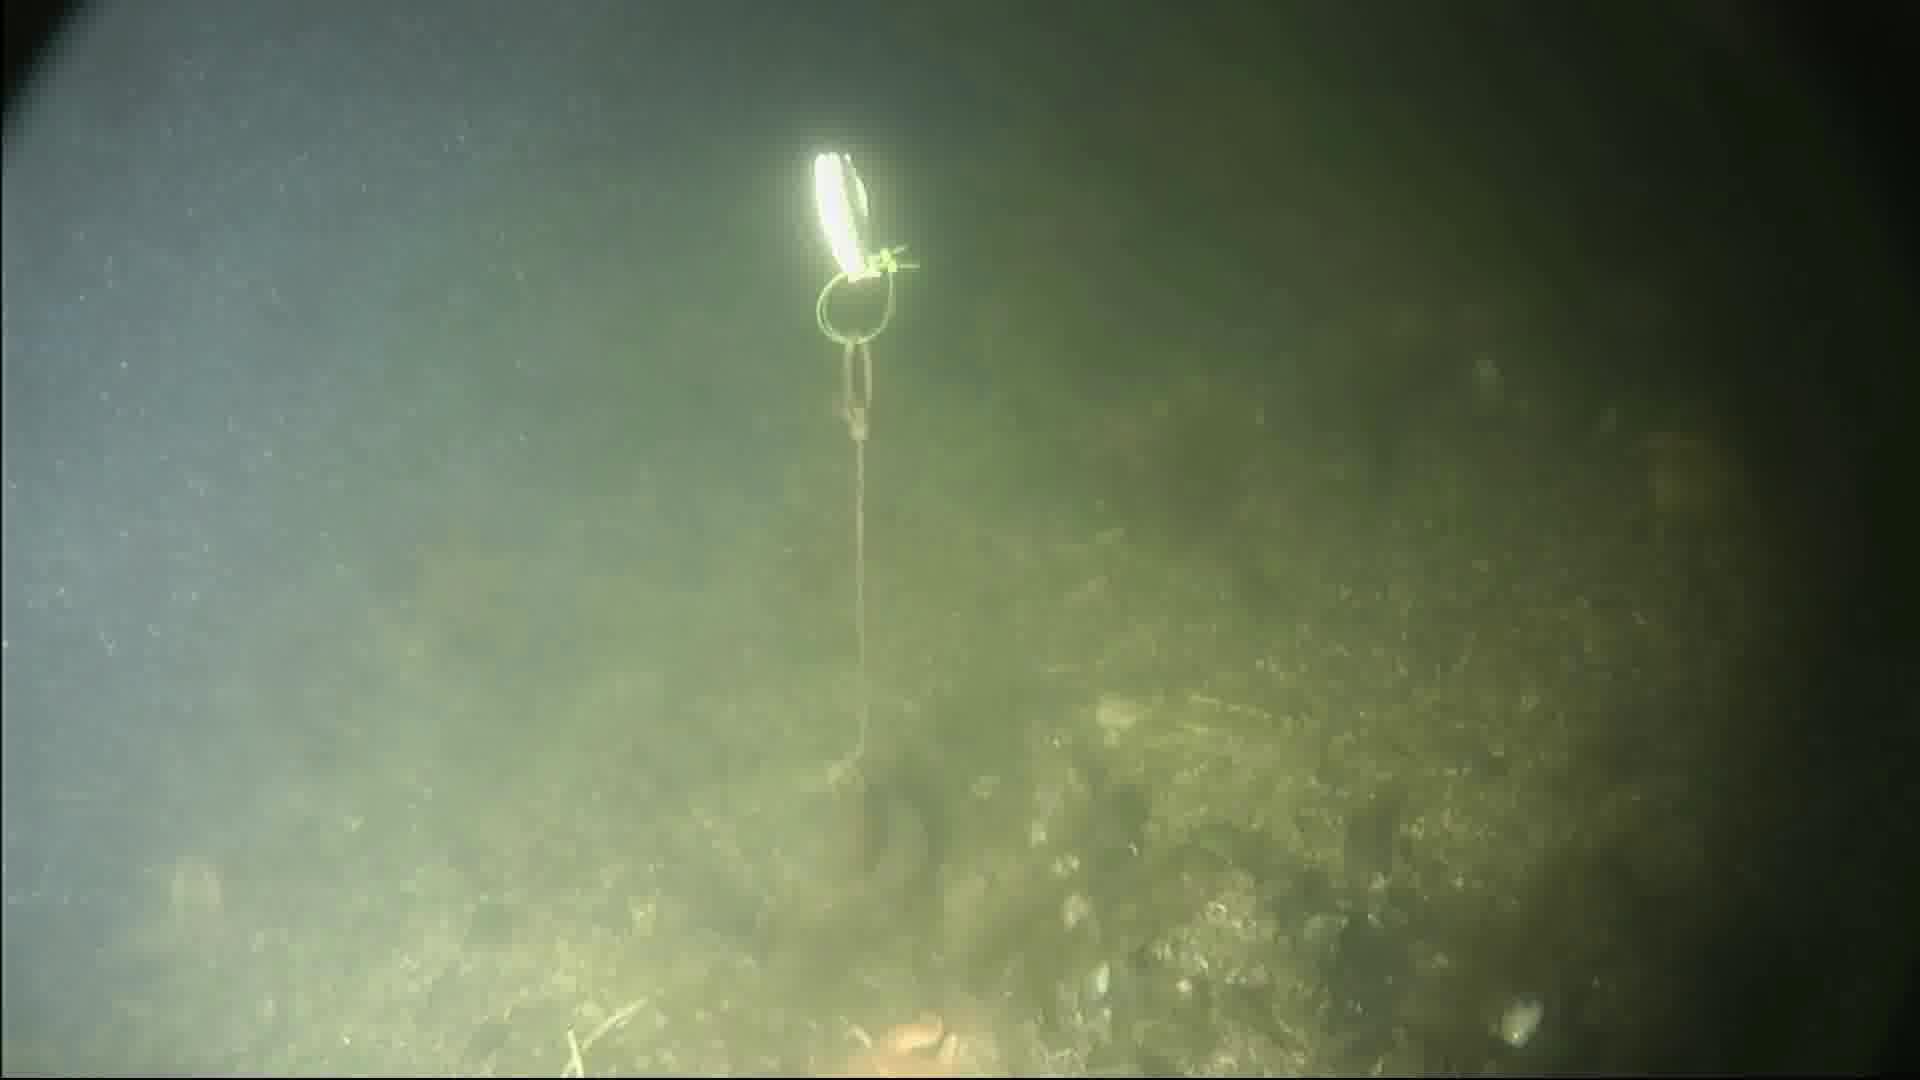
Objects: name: crab
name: starfish